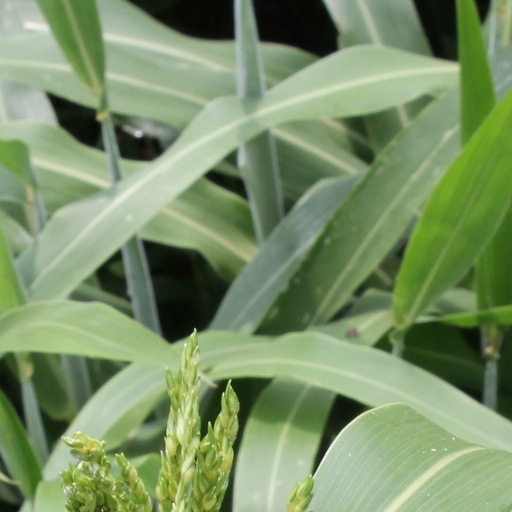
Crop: sorghum